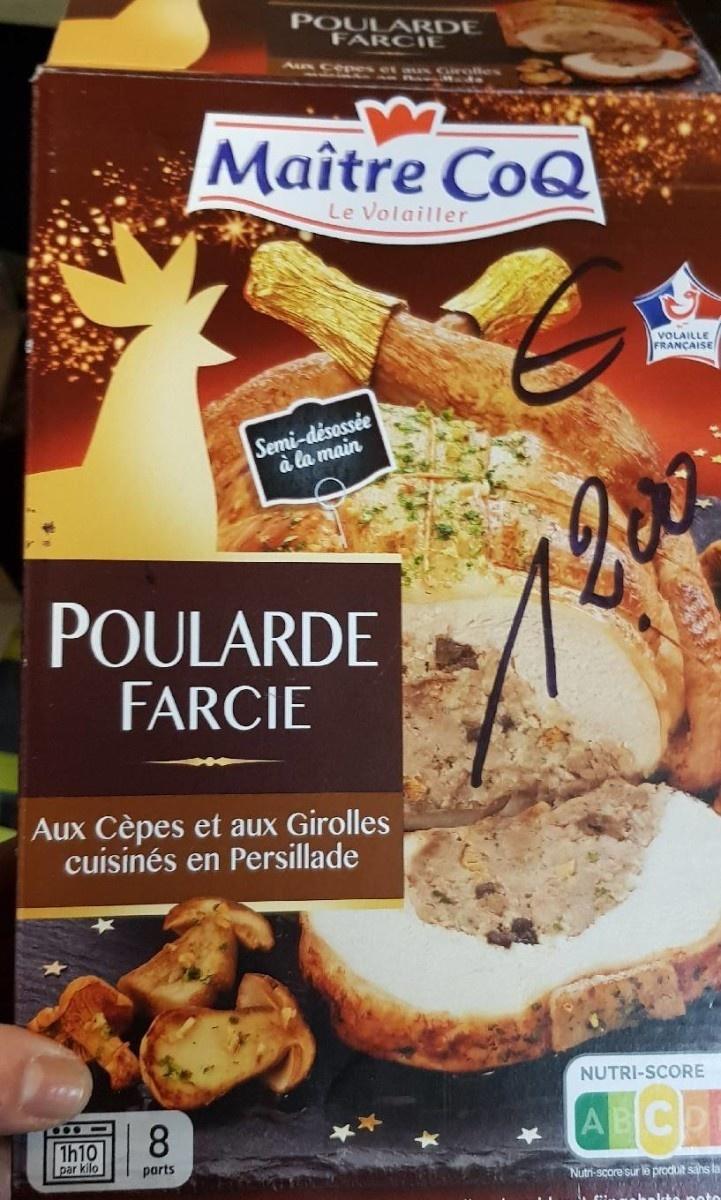
Nutri-Score label: nutriscore-c